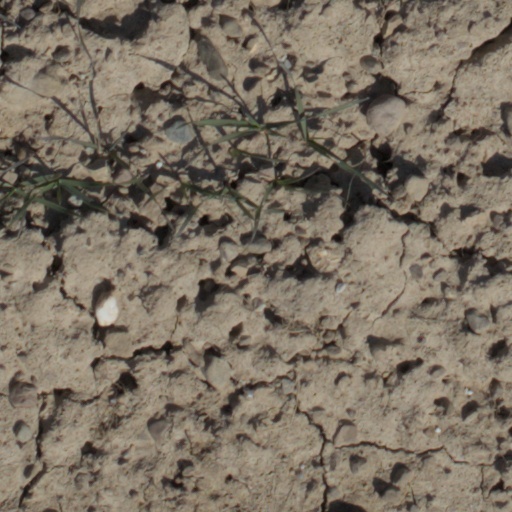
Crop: wheat